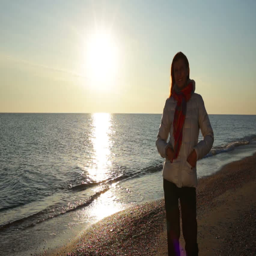
person taking a photo of the sunset on her smartphone at the beach